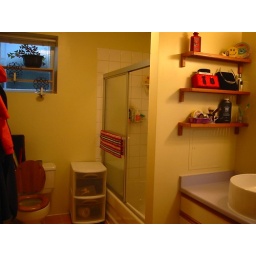
Shower & pretty plant in the window